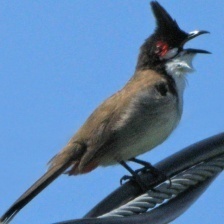
Species: RED WISKERED BULBUL
Scientific name: PYCNONOTUS JOCOSUS